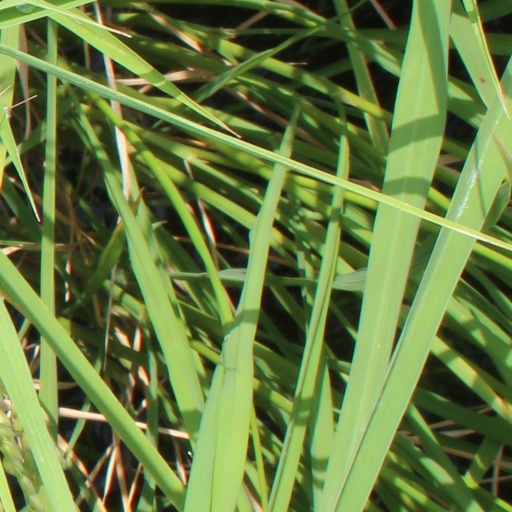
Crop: rice